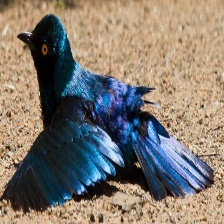
Species: CAPE GLOSSY STARLING
Scientific name: LAMPROTORNIS NITENS